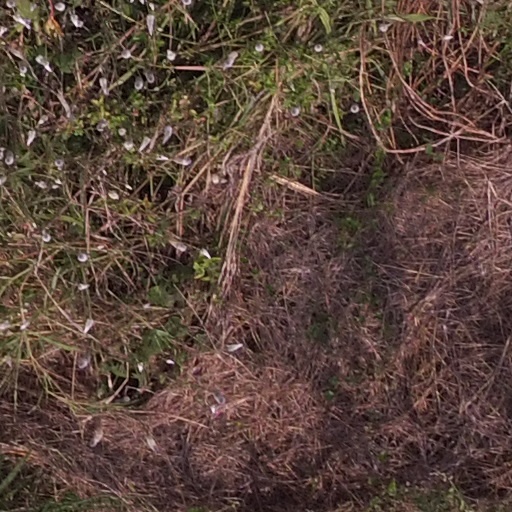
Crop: maize; corn